Samuel Weller, or, The Pickwickians

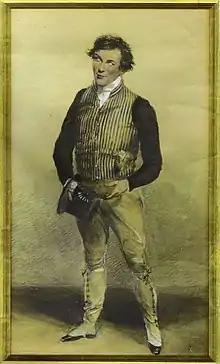
W. J. Hammond as Sam Weller in the original production (1837) - displayed in the Charles Dickens Museum

Samuel Weller, or, The Pickwickians is an 1837 comedy in three acts adapted from Dickens's novel "The Pickwick Papers" by William Thomas Moncrieff. It was first performed at the Royal Strand Theatre in London on 17 July 1837.